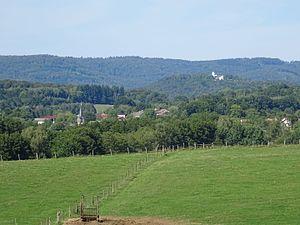
Paysage de Magny-Danigon depuis Andornay.
Magny-Danigon est une commune française, située dans le département de la Haute-Saône en région Bourgogne-Franche-Comté. Elle fait partie de la communauté de communes du pays de Lure et du bassin minier de Ronchamp et Champagney.